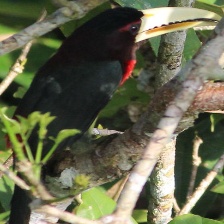
Species: IVORY BILLED ARACARI
Scientific name: PTEROGLOSSUS AZARA
ImageNet parent category: toucan